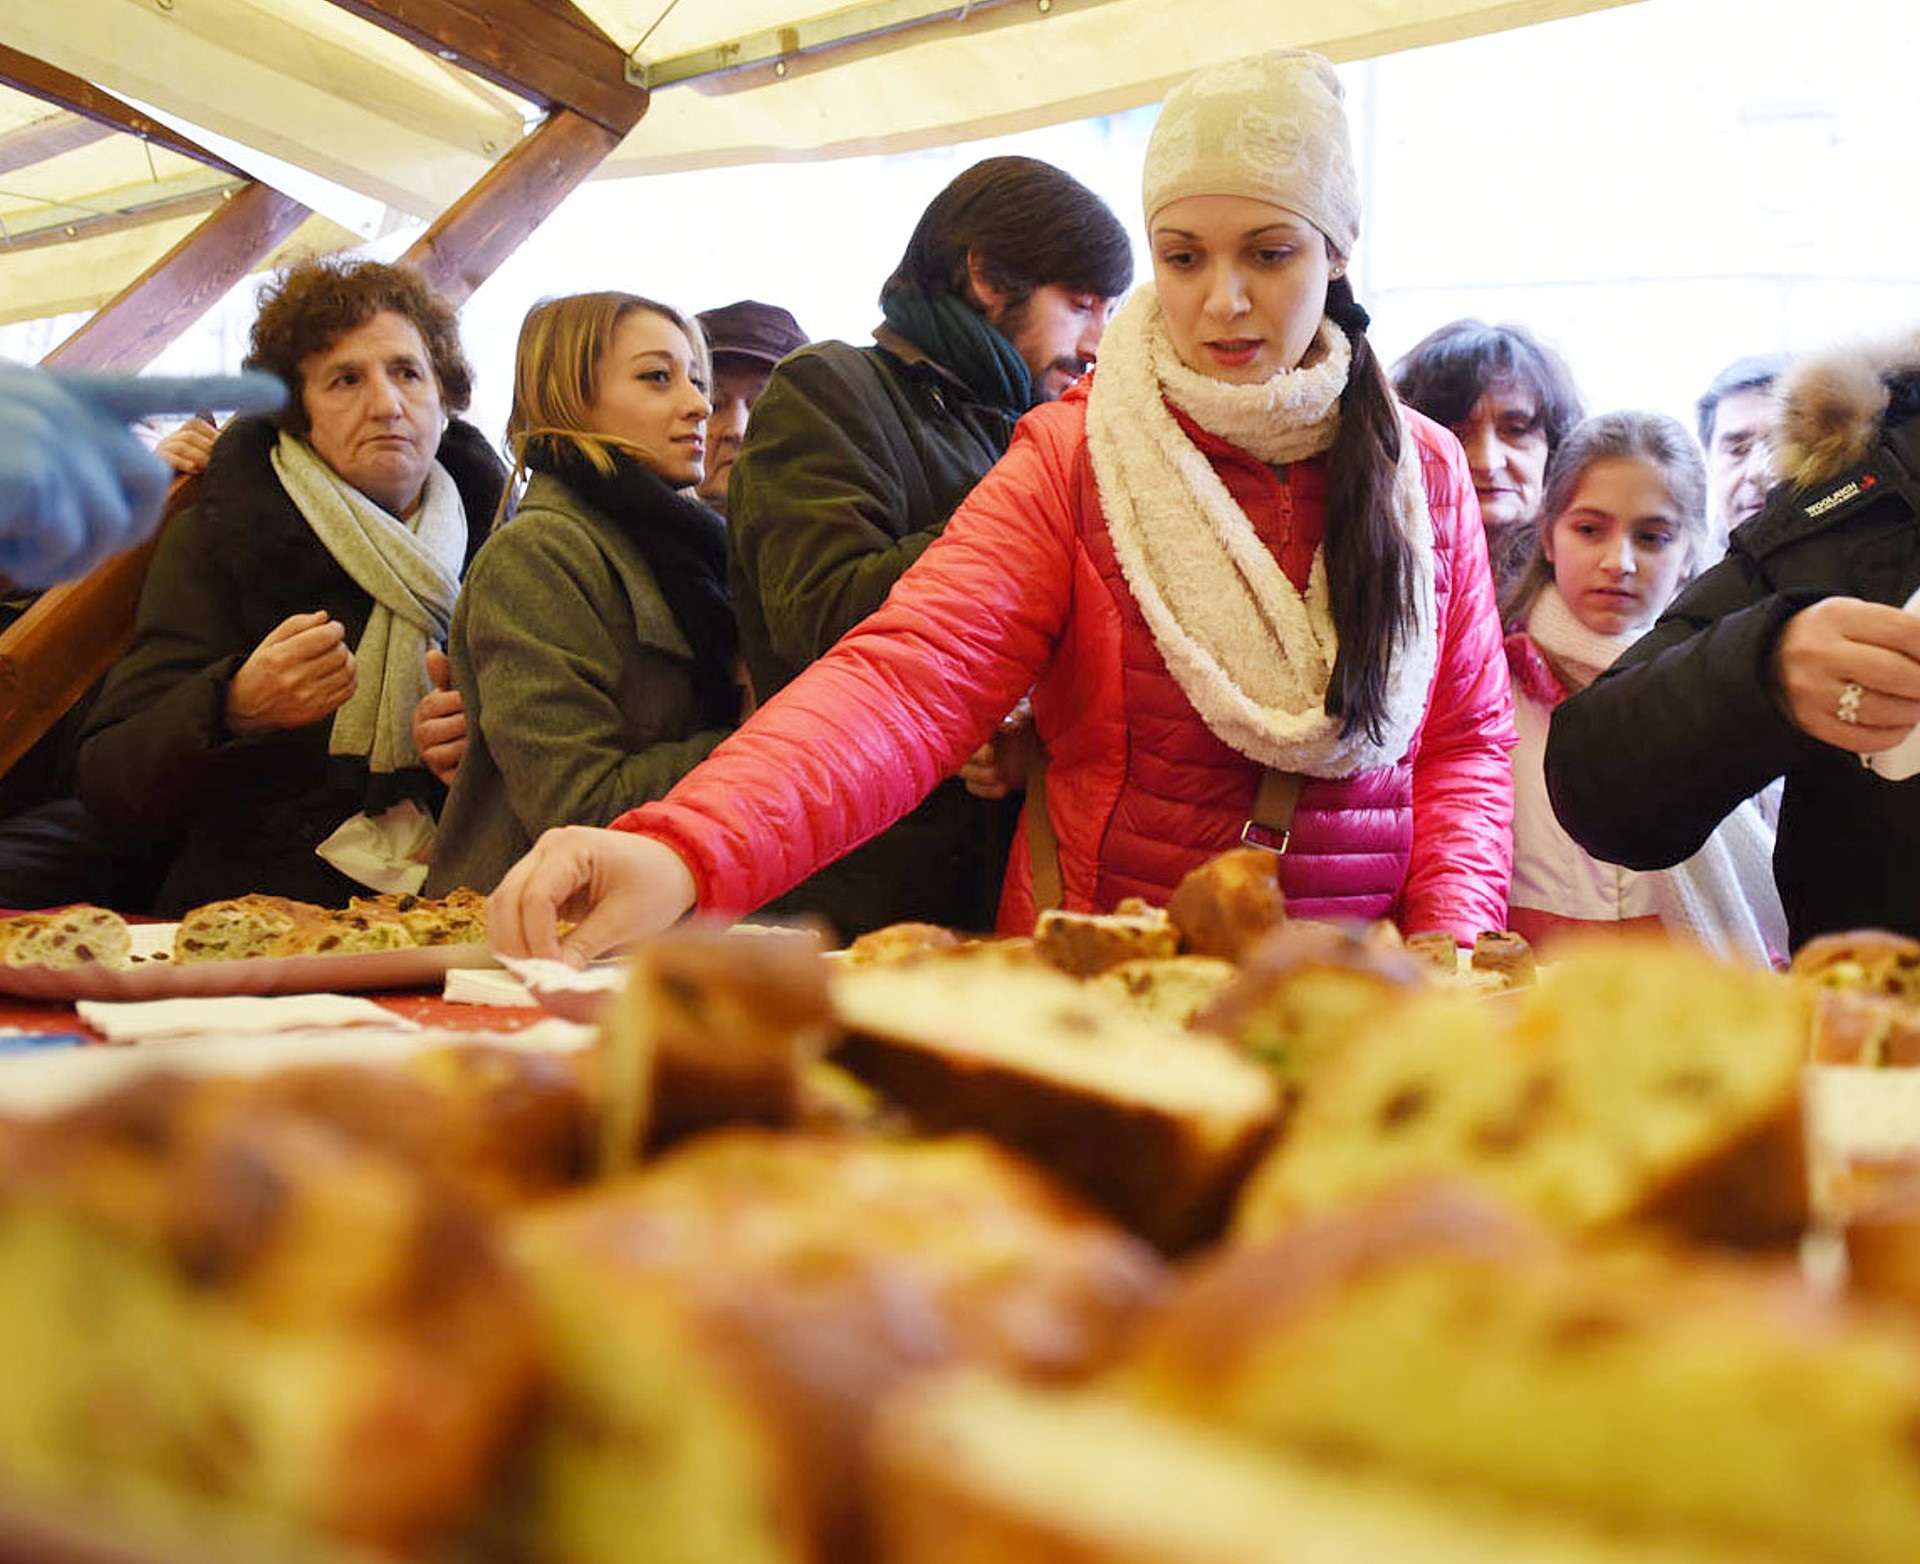
woman, dish, meal, food, market, breakfast, lunch, cuisine, bakery, eating, perugia, brunch, tasting, sense, plum cake